Tuần Châu

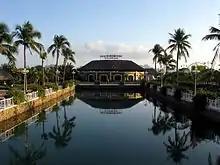

The pier of Tuần Châu island hosts only 10% of all boat companies cruising on Halong bay and provides cruisers with cafés, souvenir shops, and daily entertainment shows with young local dancers performing modern dances. Some boat companies also offer private lounges for their passengers awaiting boarding time. Tuần Châu island is at present constructing a much larger marina integrated in a touristic resort that should be completed in years to come.